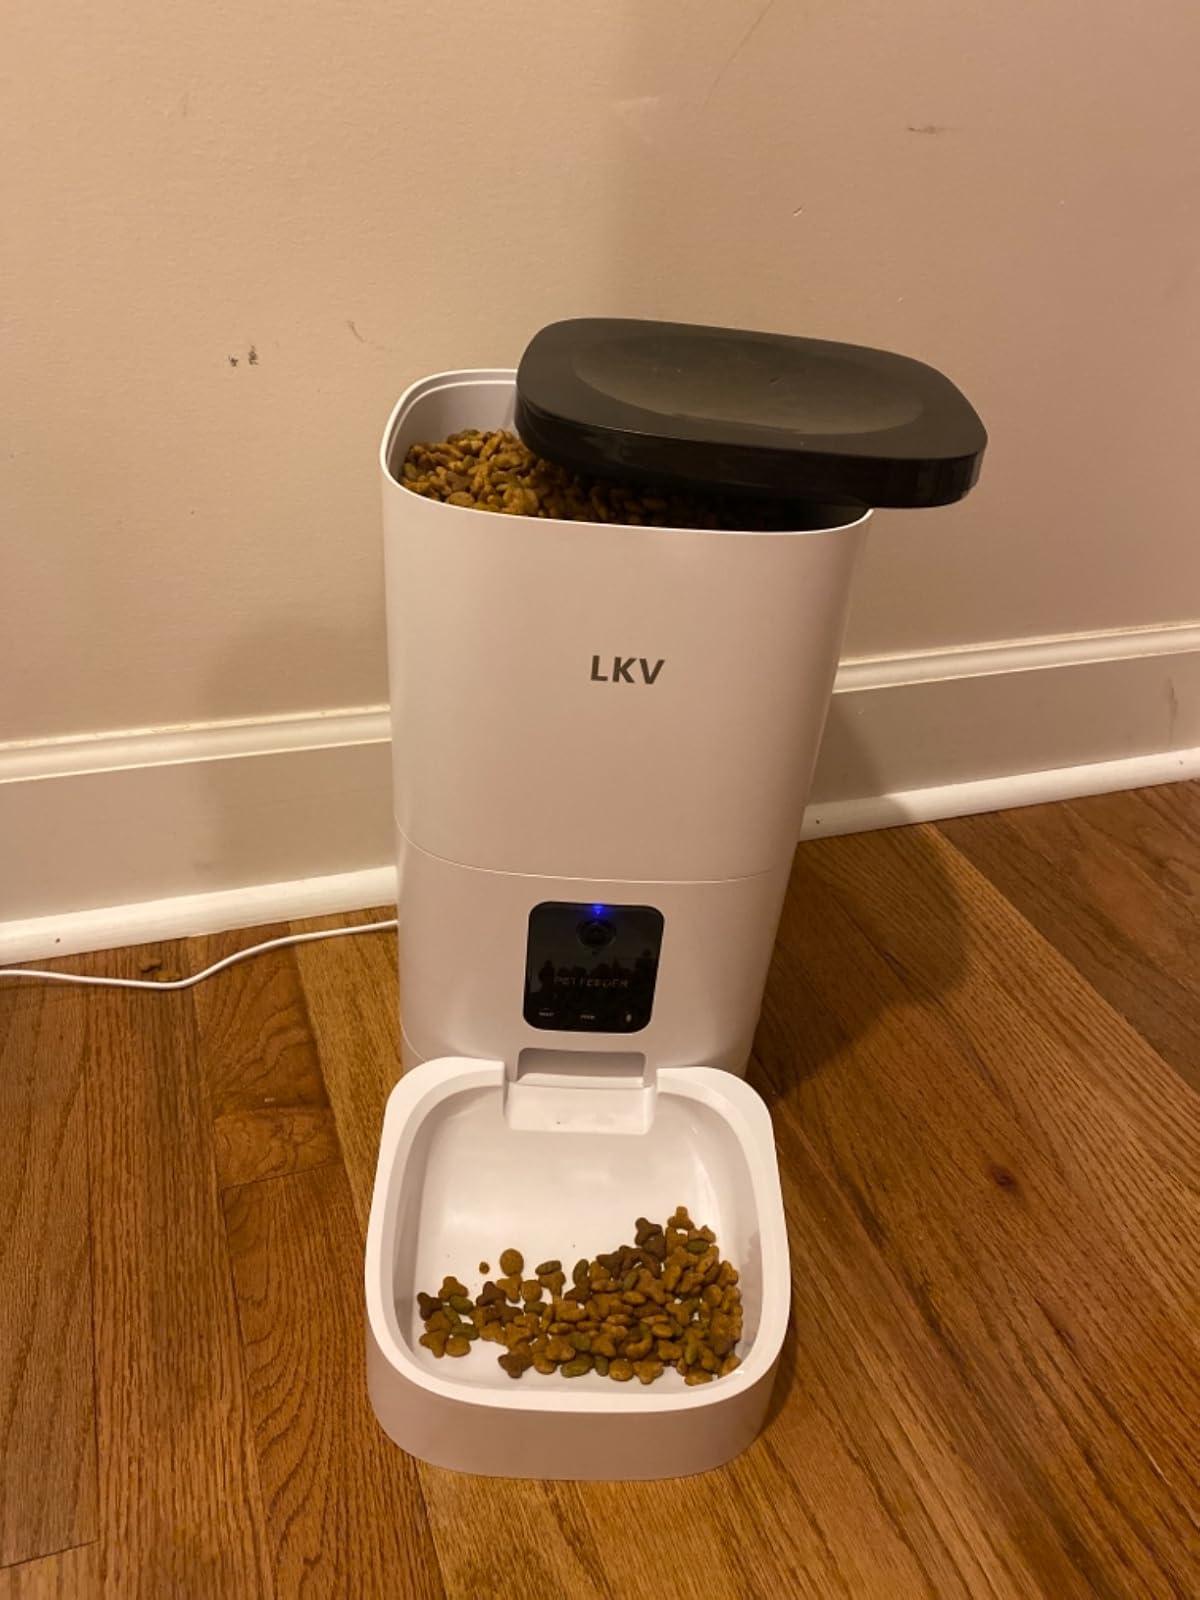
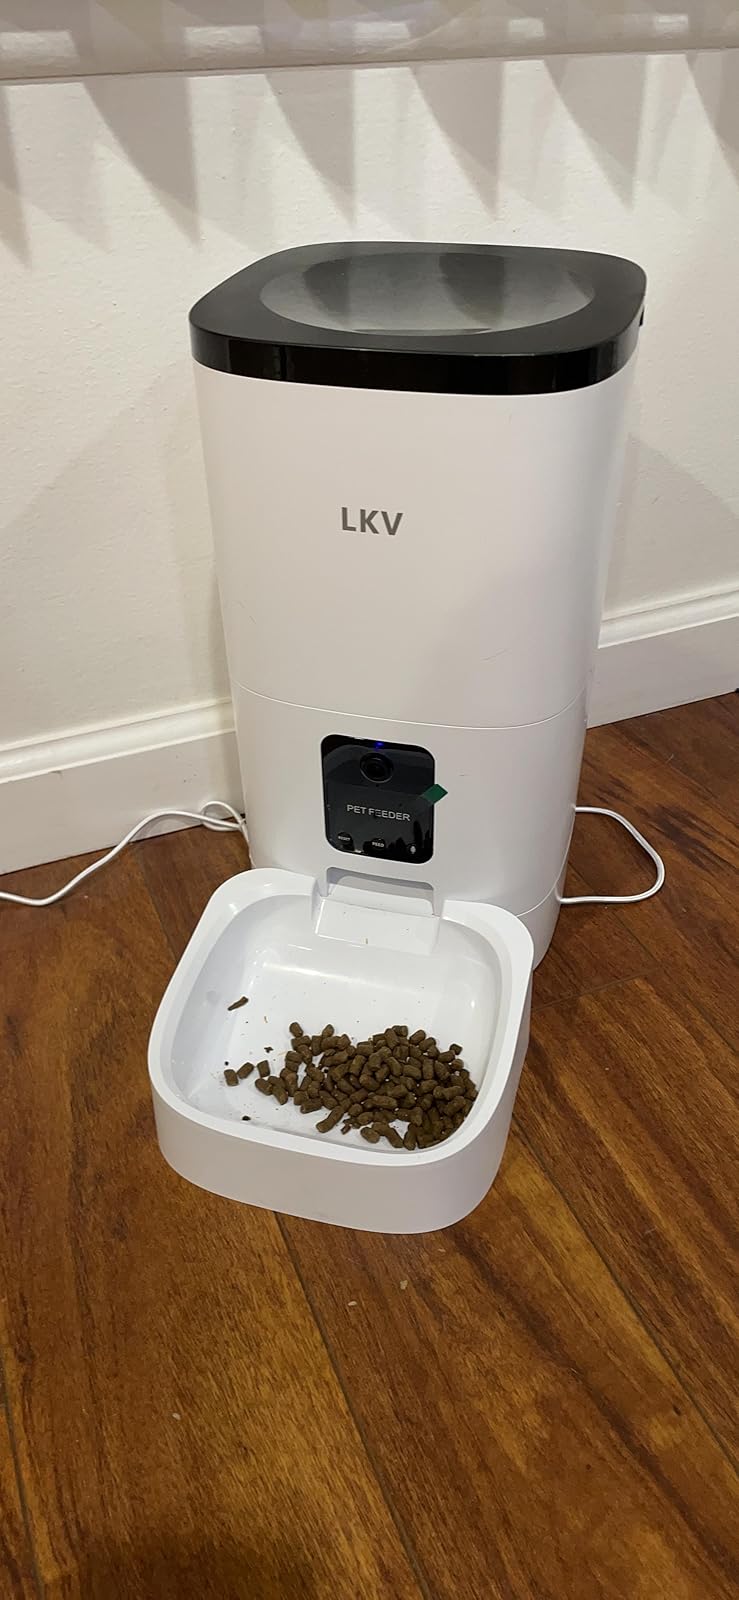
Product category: items_feeder
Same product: yes